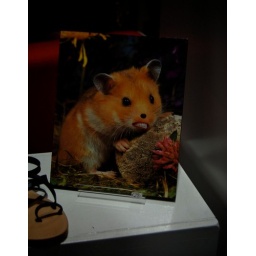
This was standing next to some shoes in a store window